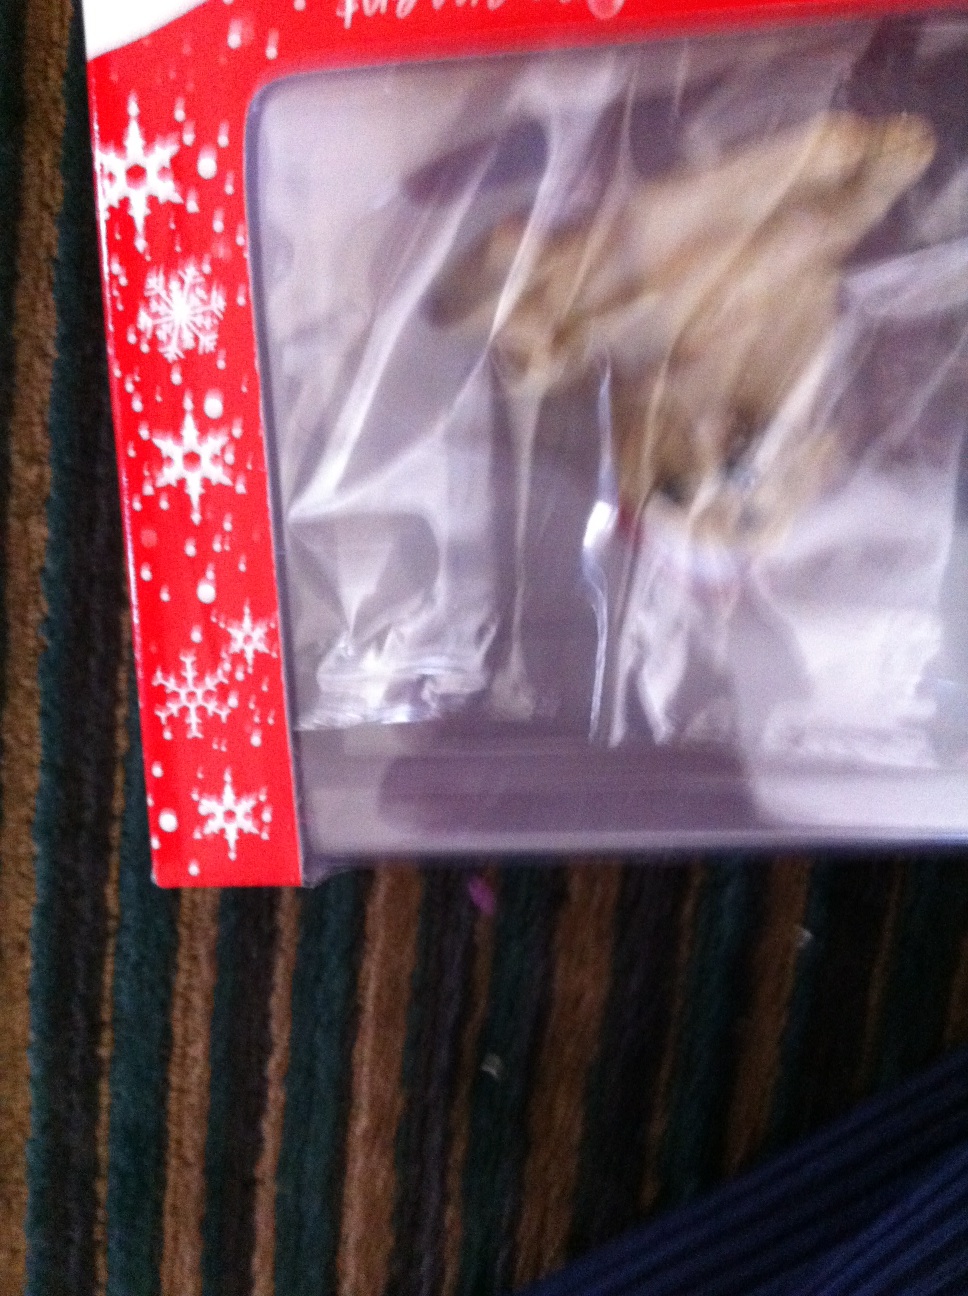Question: What's in this box?
Answer: unanswerable